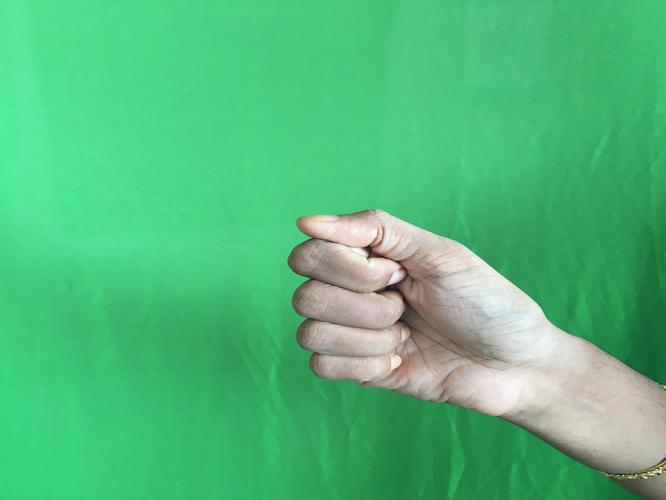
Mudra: Mushti
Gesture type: single_hand